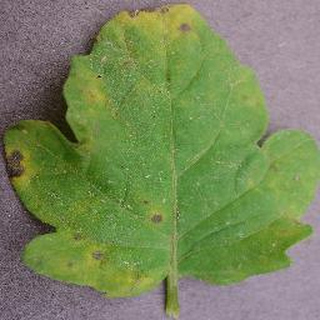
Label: tomato_septoria_leaf_spot